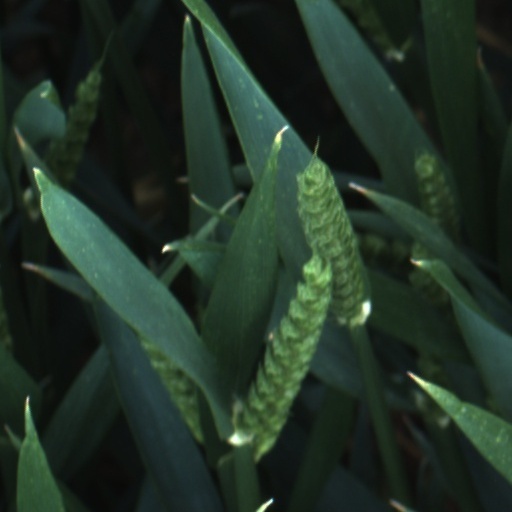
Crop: wheat